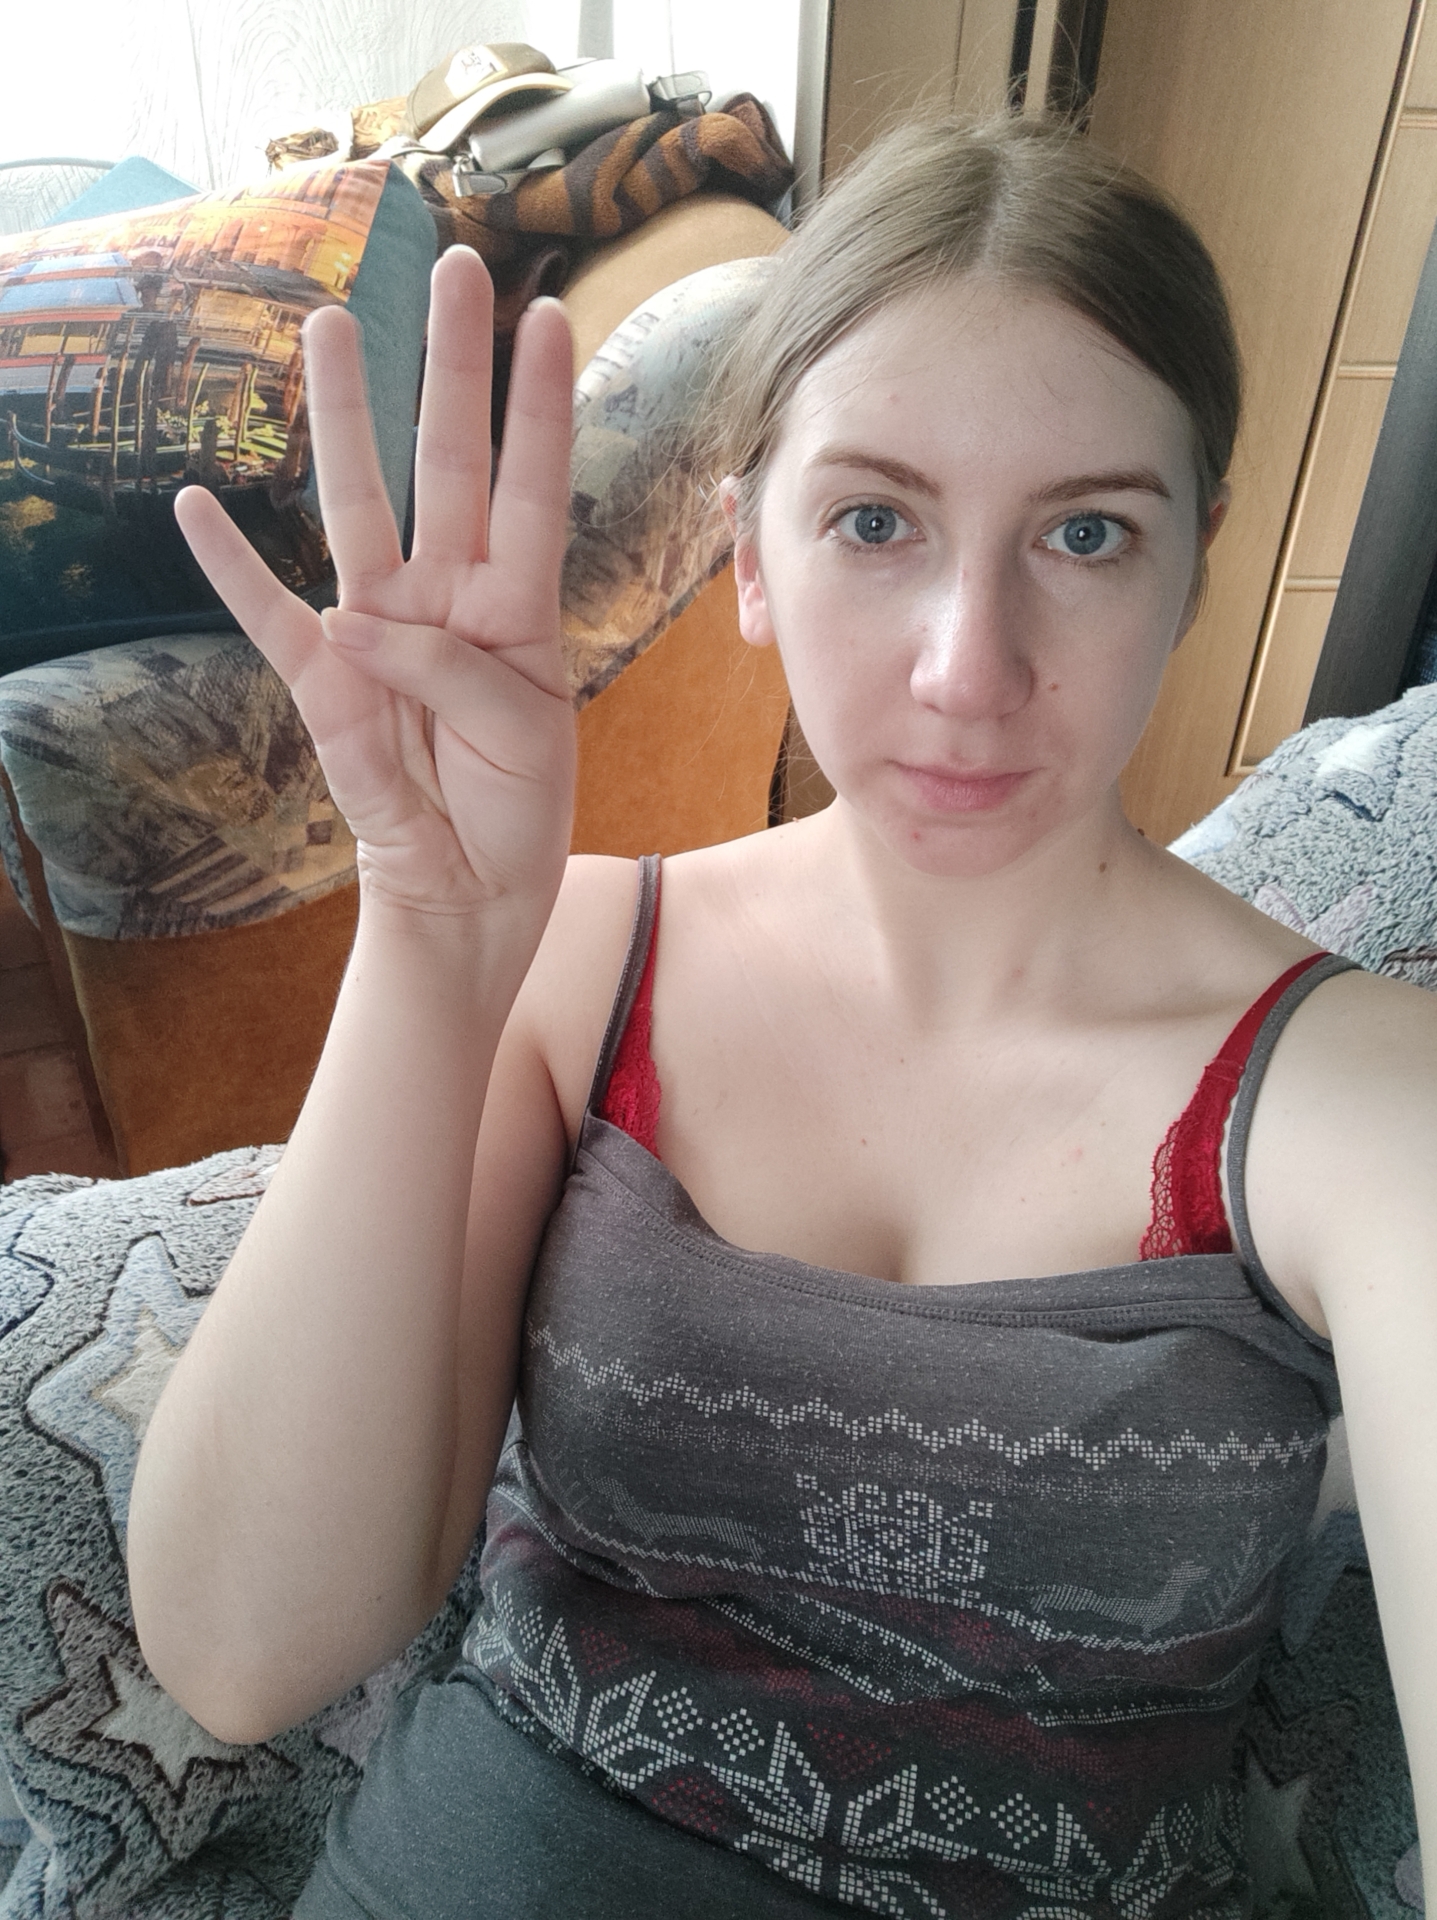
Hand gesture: four